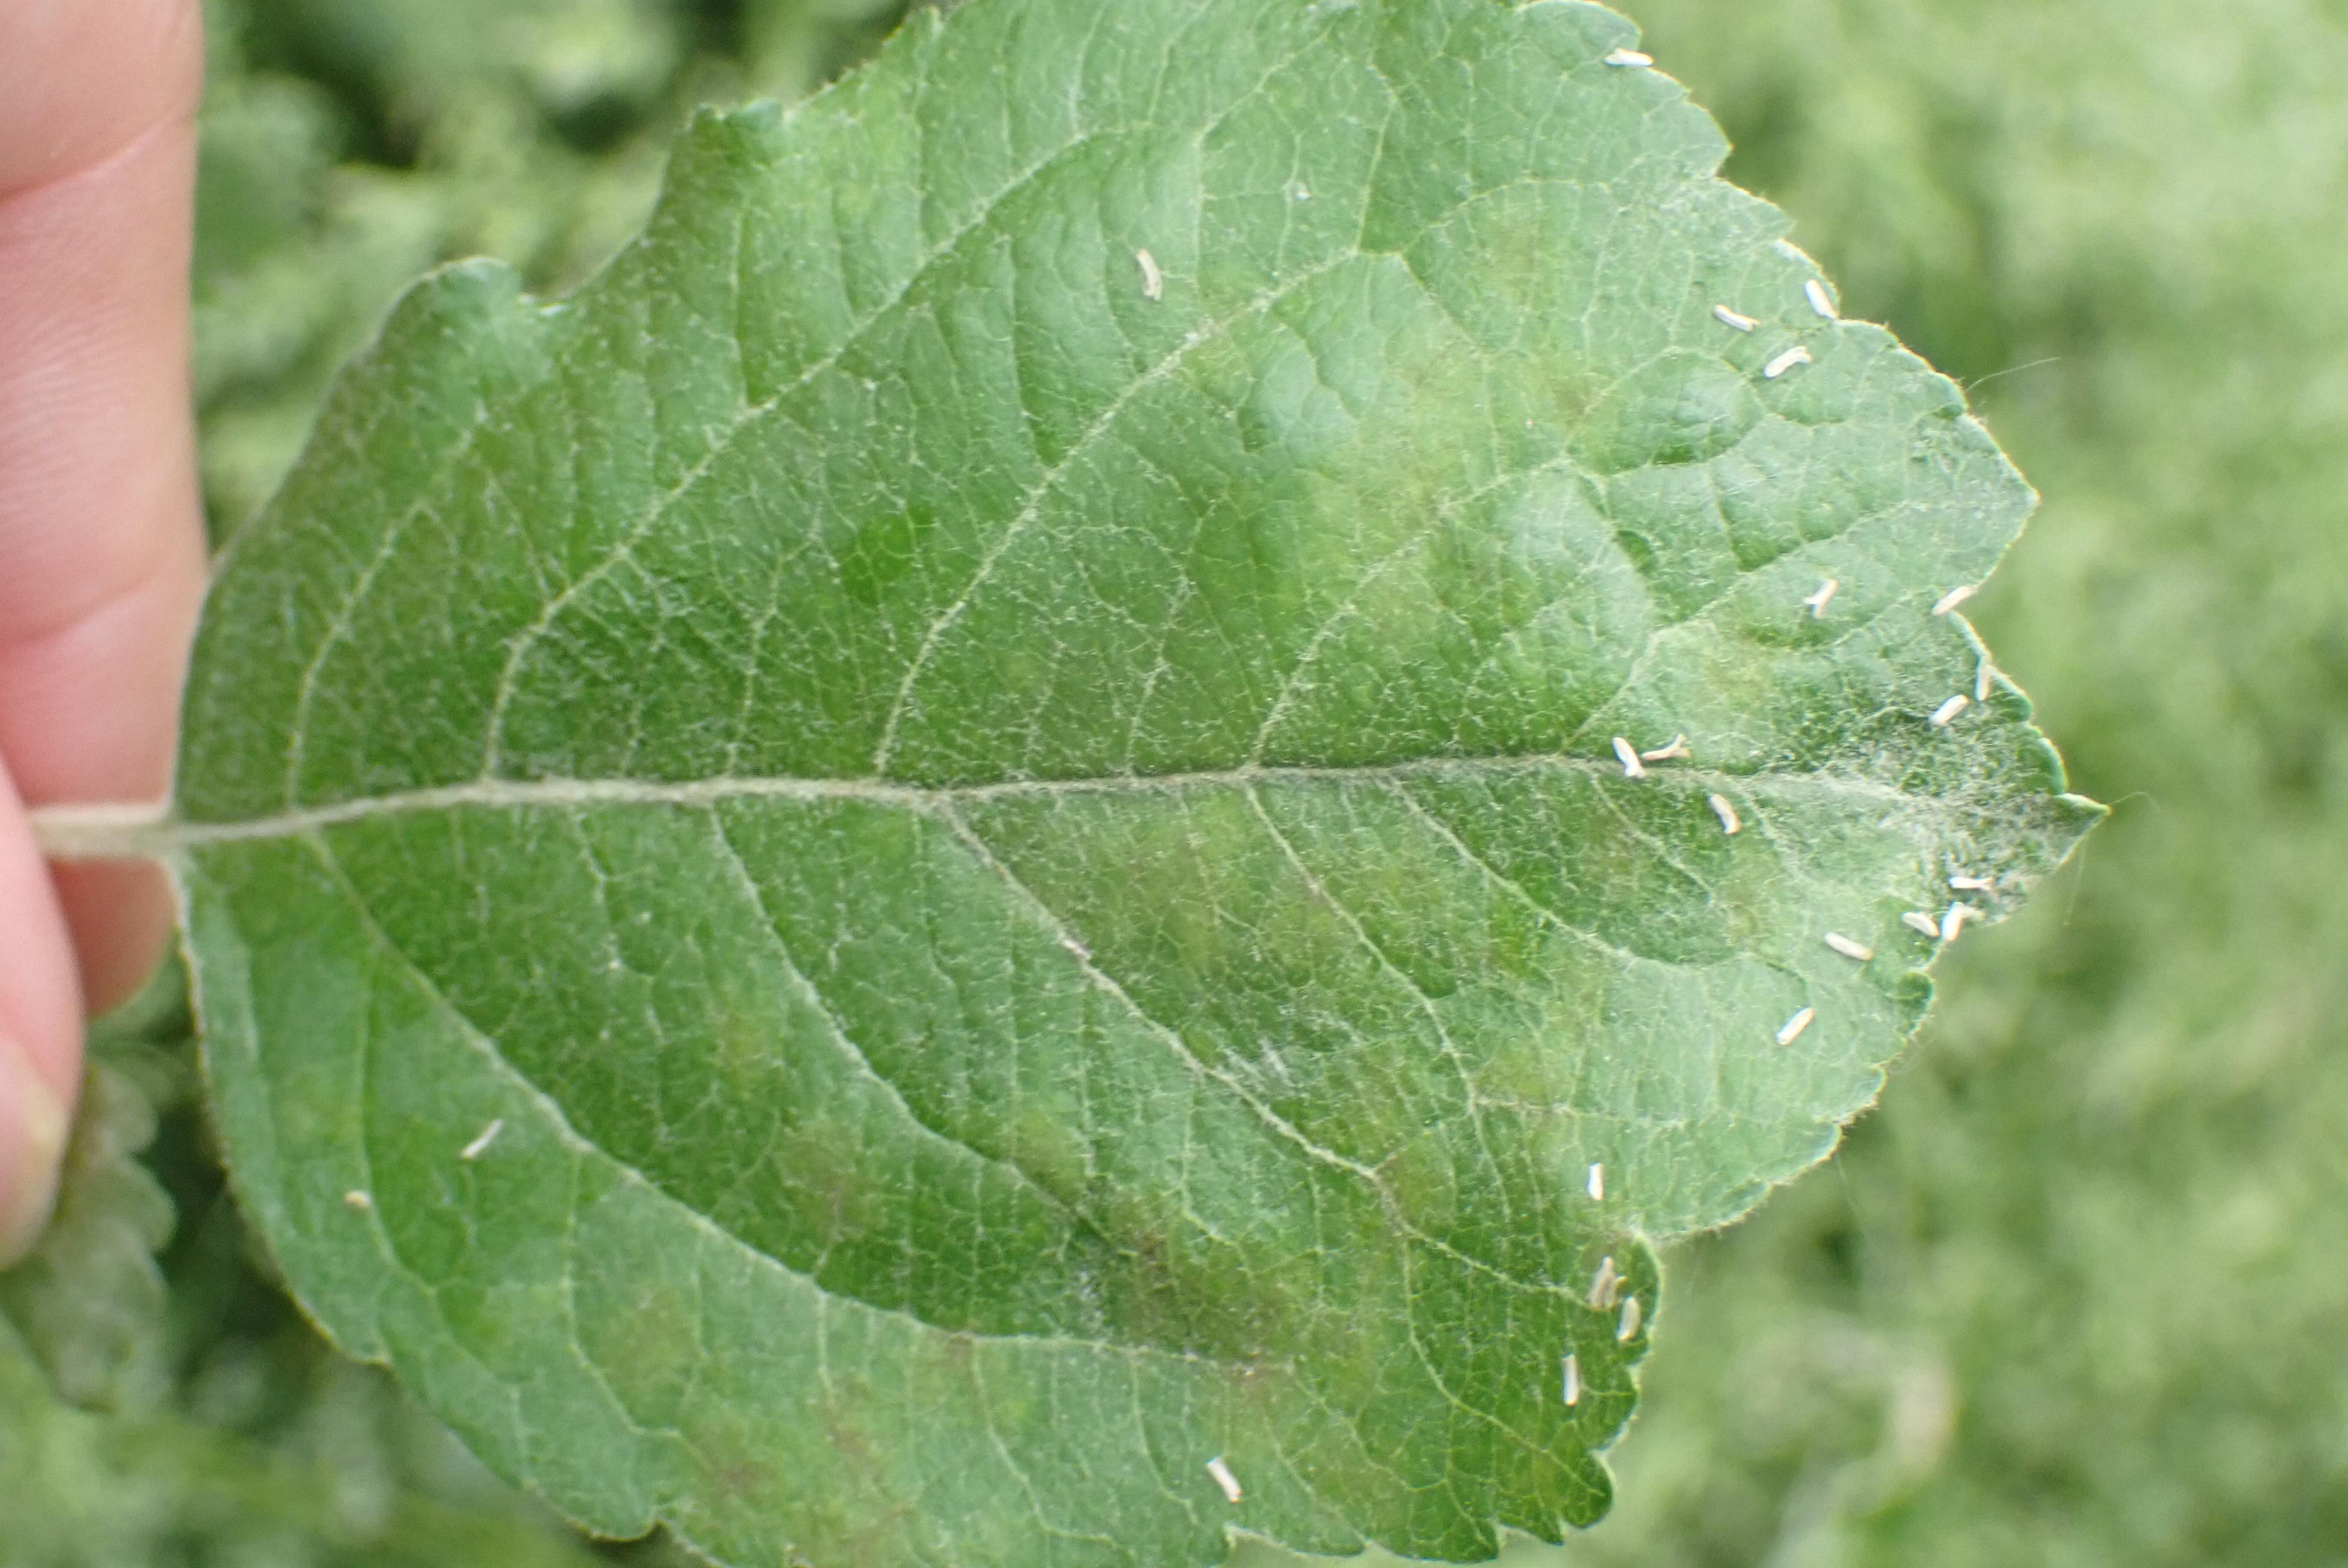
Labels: scab